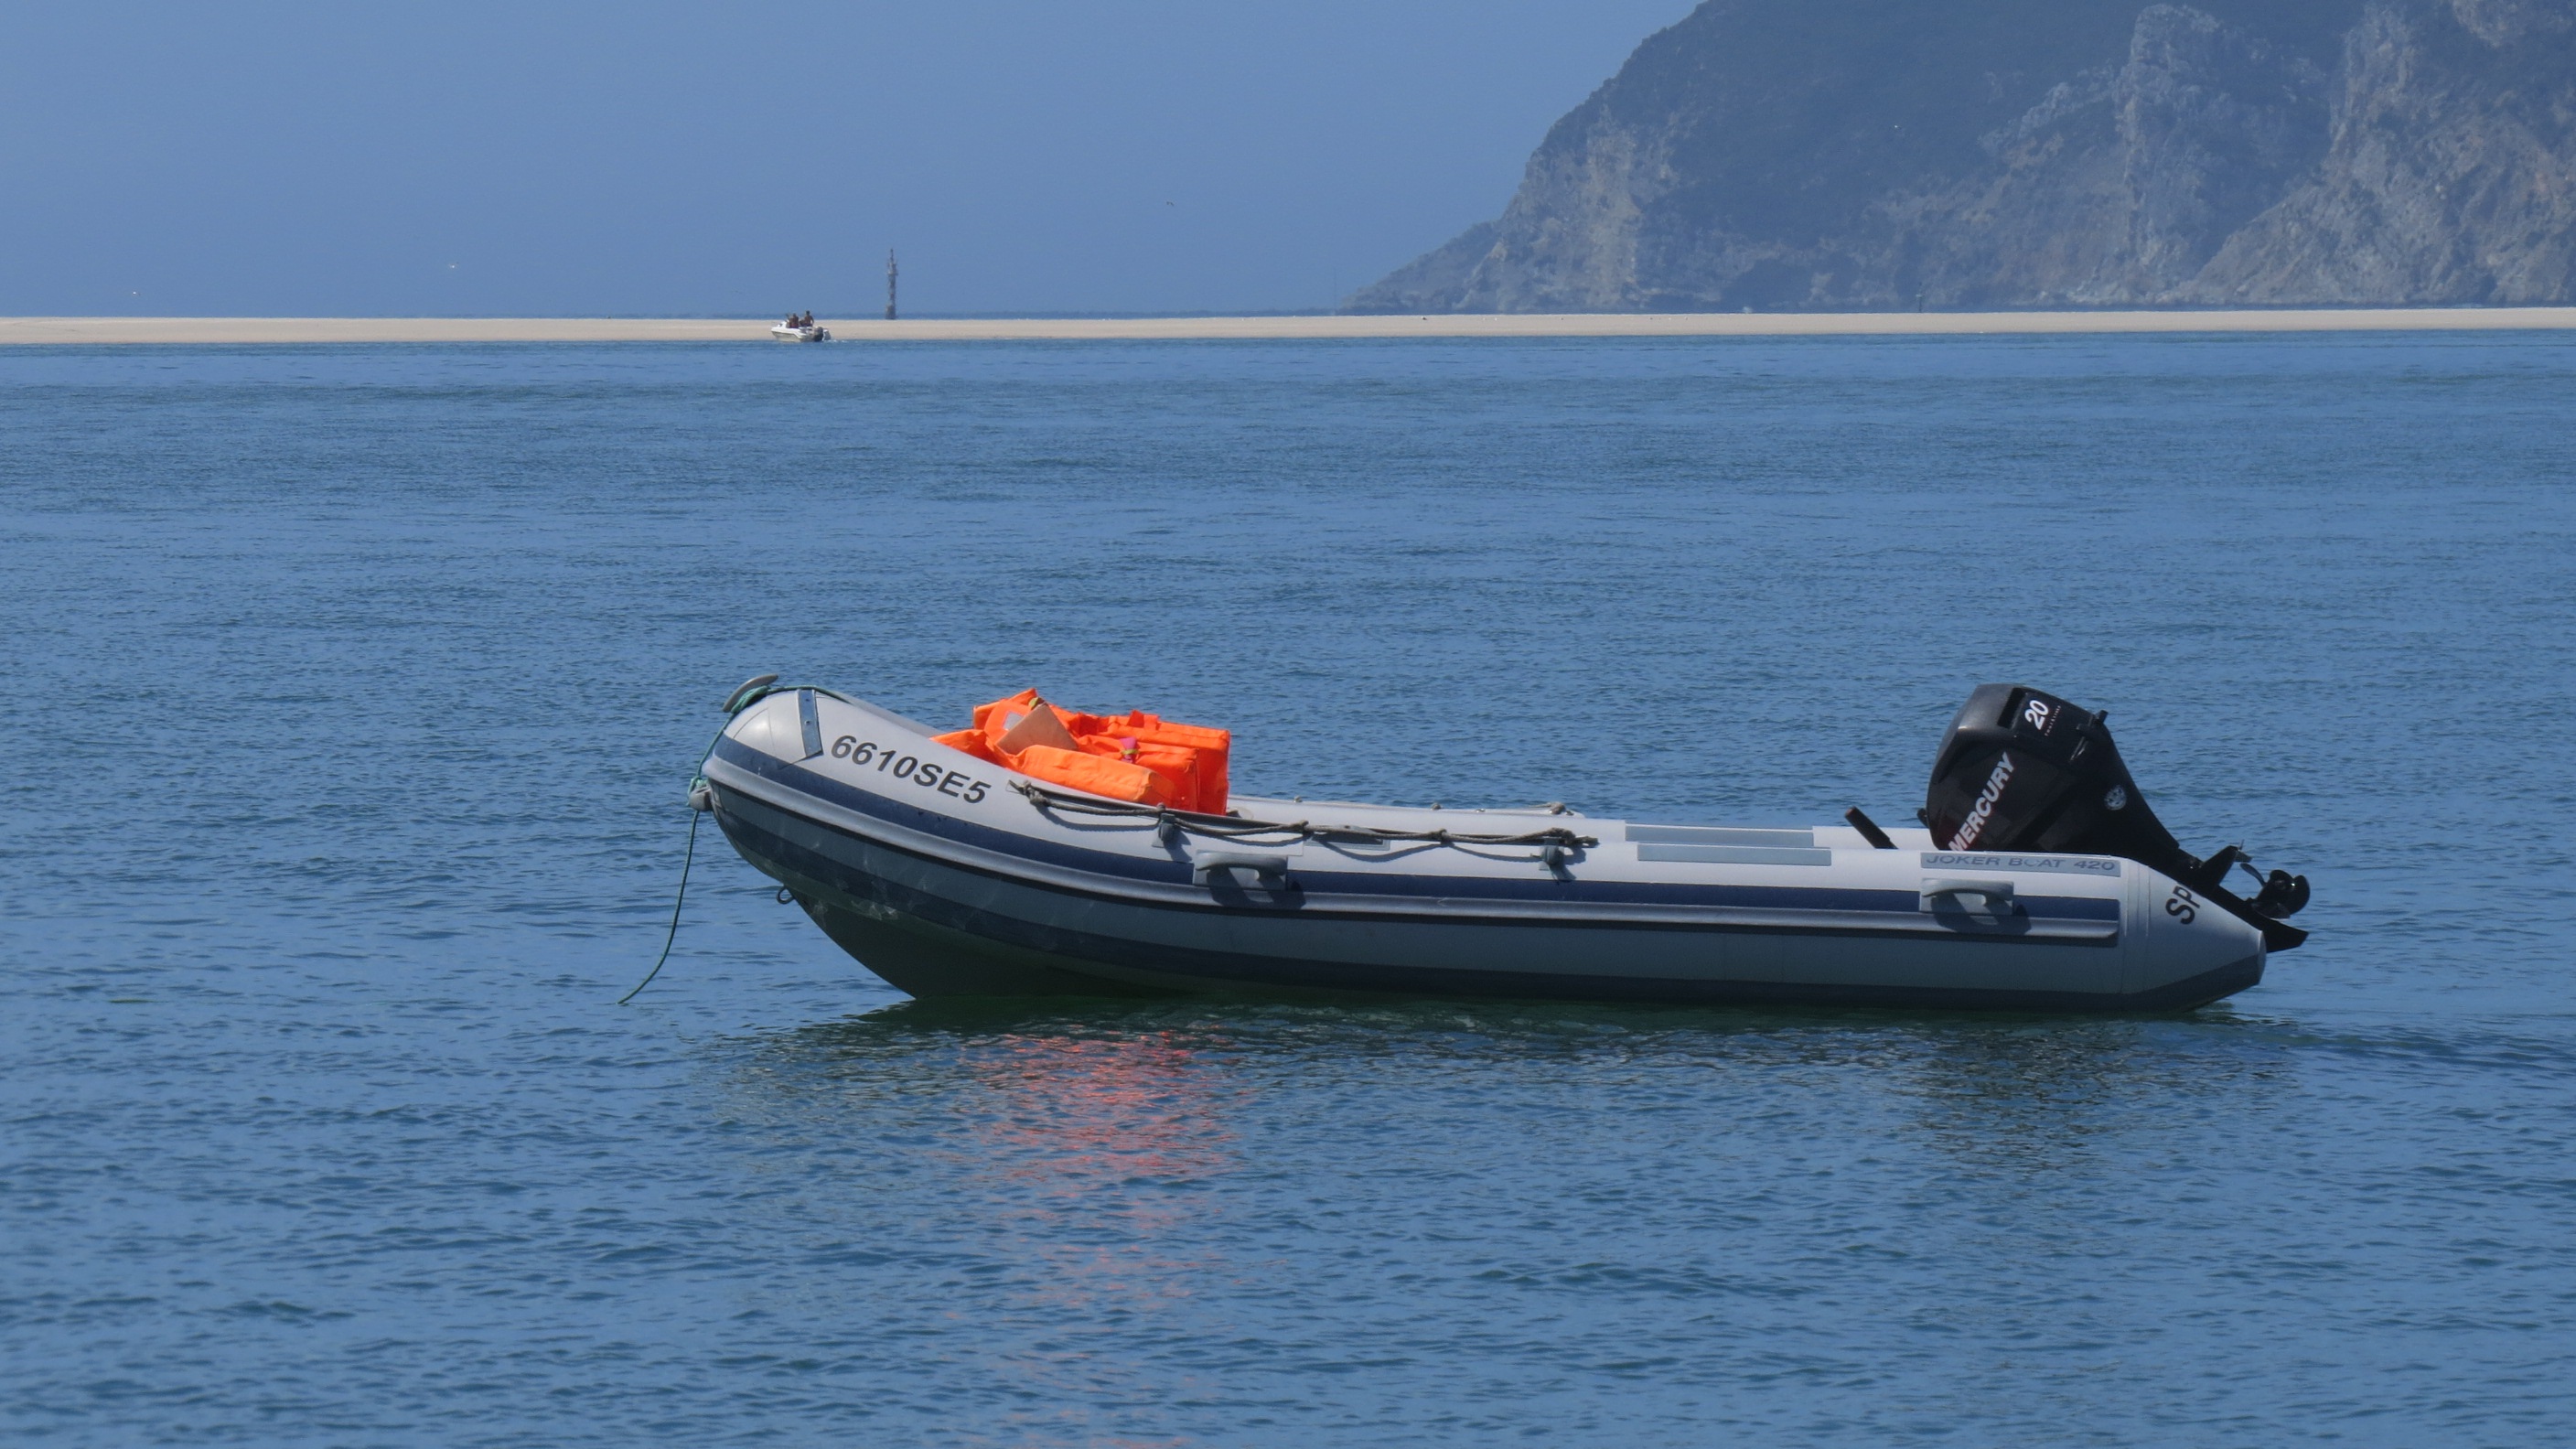
beach, landscape, sea, coast, water, nature, boat, crossing, vessel, vehicle, fishing, bay, motorboat, boating, mar, costa, litoral, sol, bahia, watercraft, porto, browse, fishing vessel, dinghy, skiff, inflatable boat, watercraft rowing, rigid hulled inflatable boat